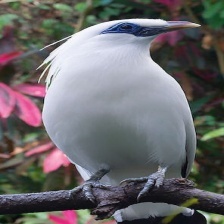
Species: BALI STARLING
Scientific name: LEUCOPSAR ROTHSCHILDI